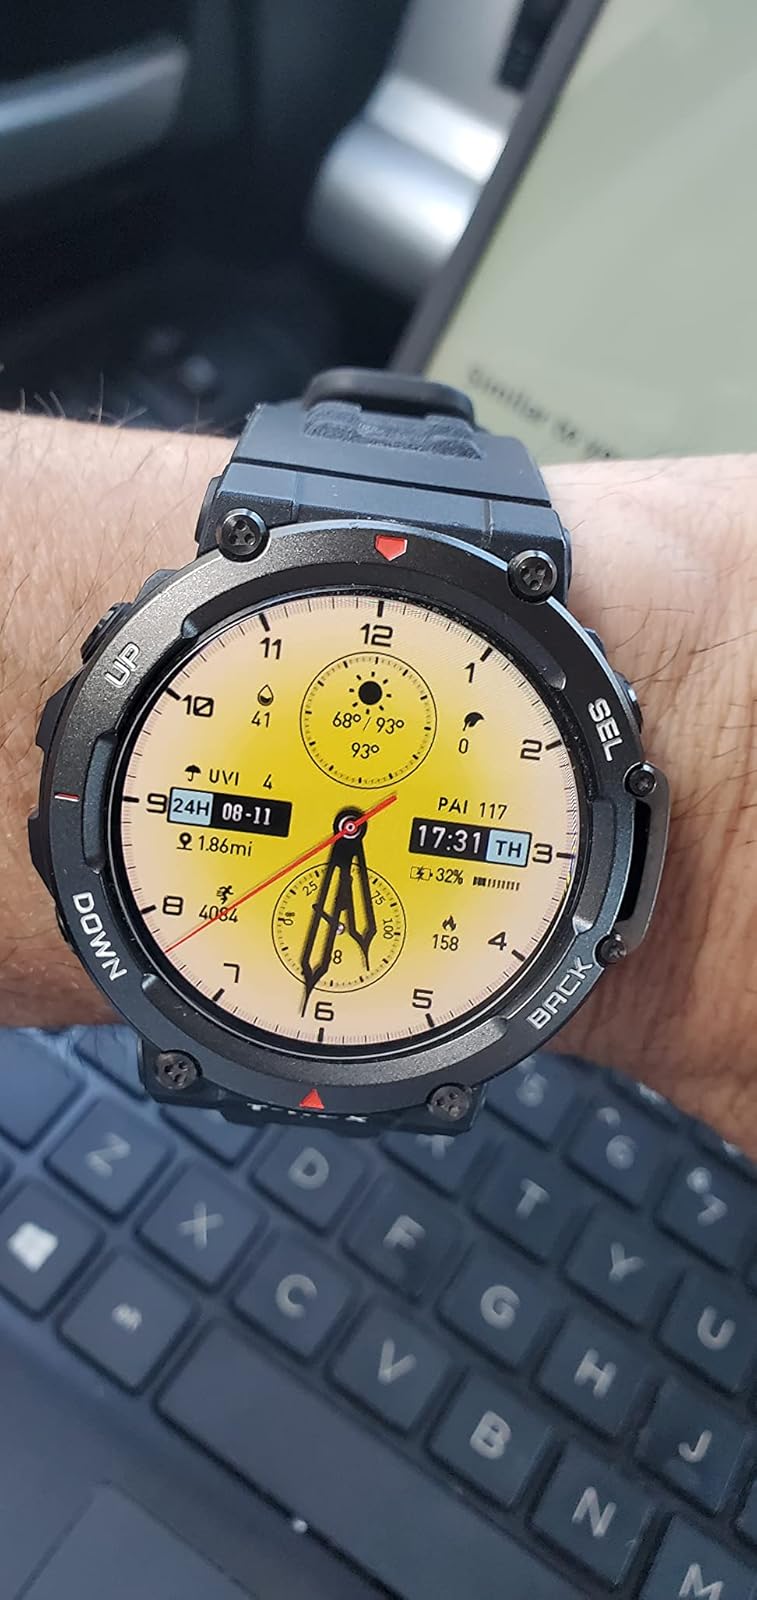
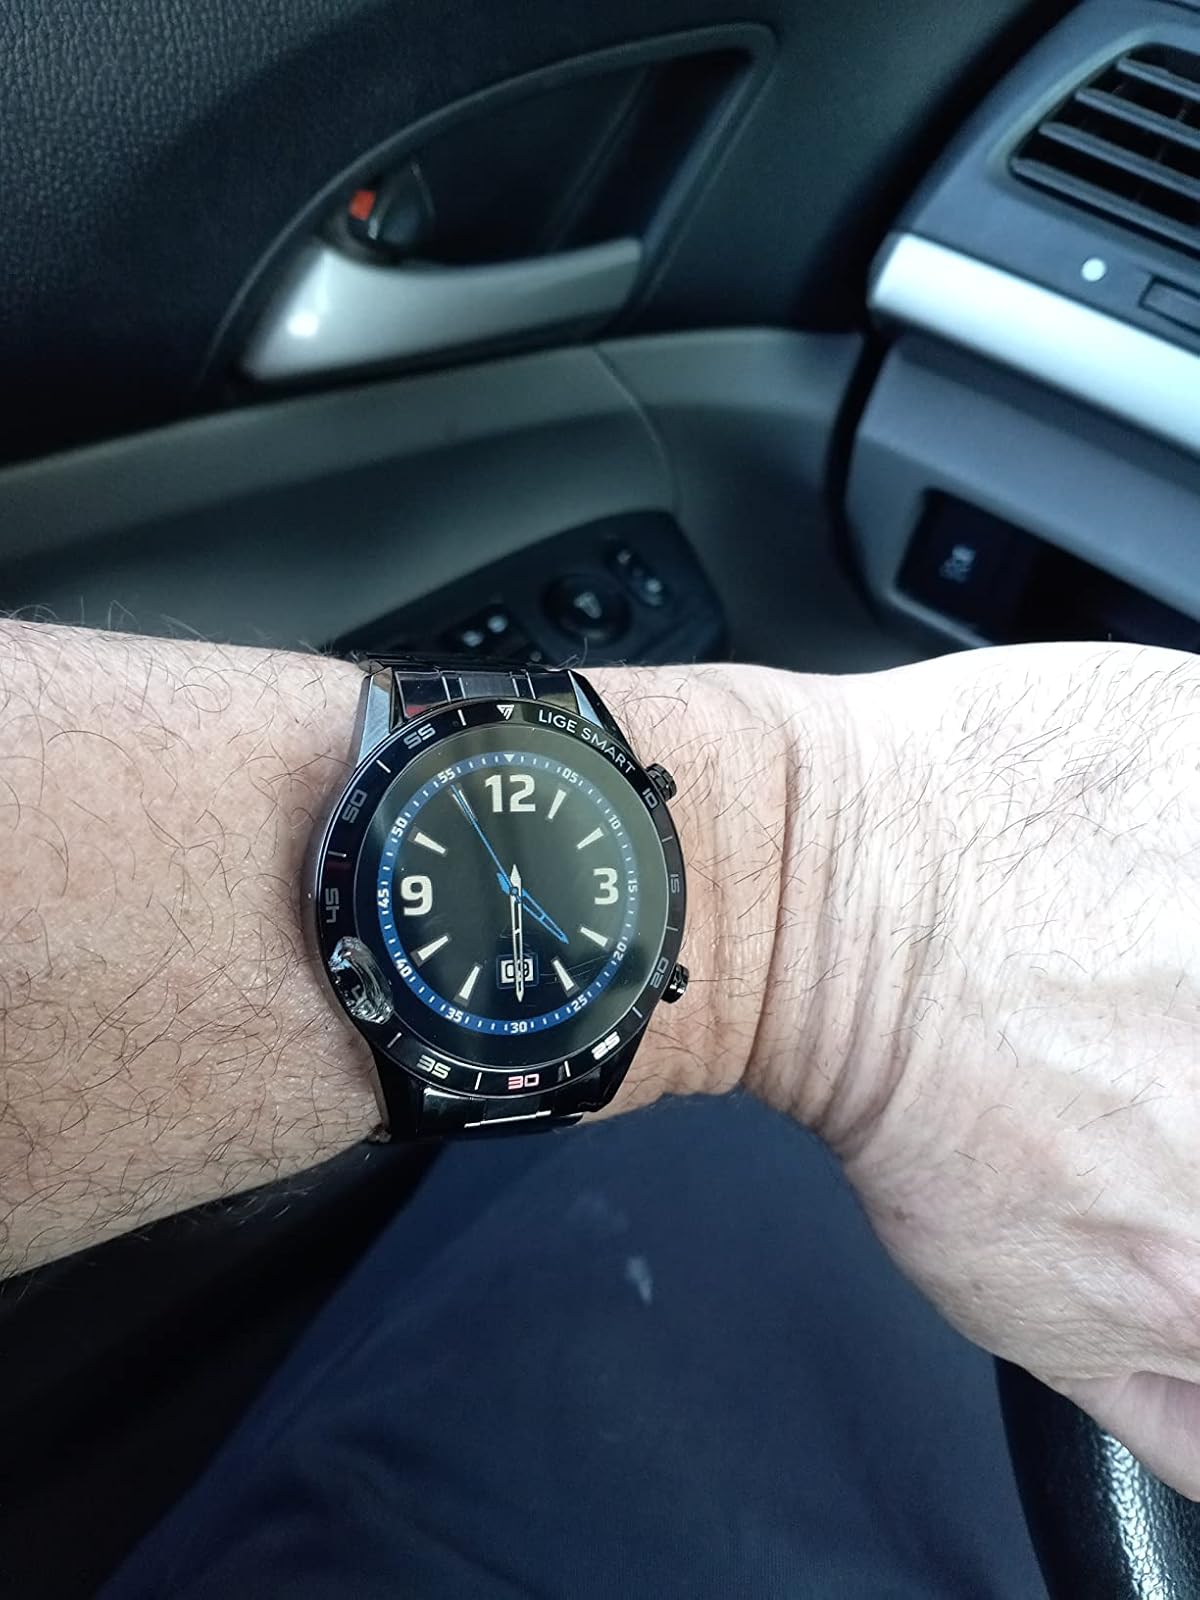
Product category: smartwatch
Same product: no